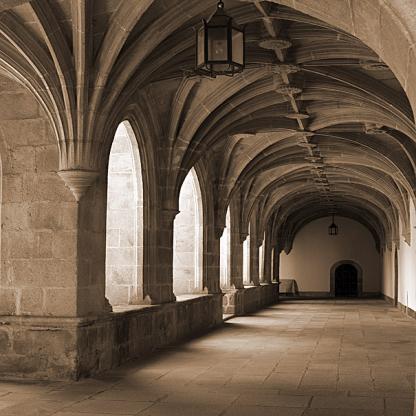
Scene: Indoor